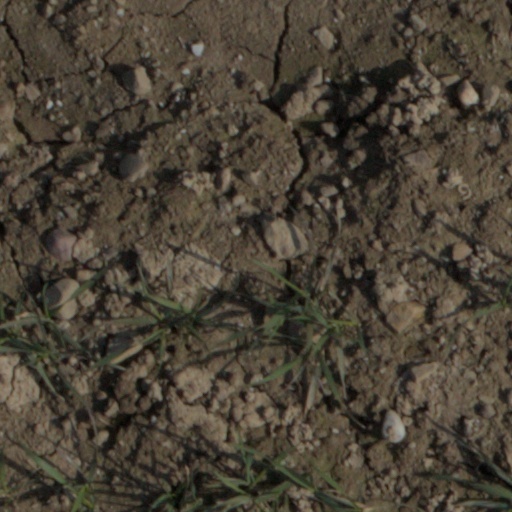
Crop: wheat